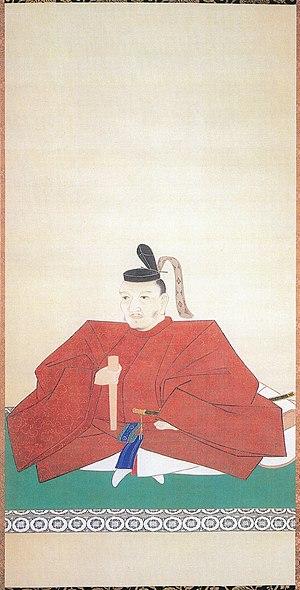
Inaba Masakatsu est un daimyō du début de l'époque d'Edo du Japon. Il est à la tête des domaines féodaux de Kakioka dans la province de Shimōsa et de Mōka et se retrouve finalement transféré au domaine d'Odawara dans la province de Sagami.